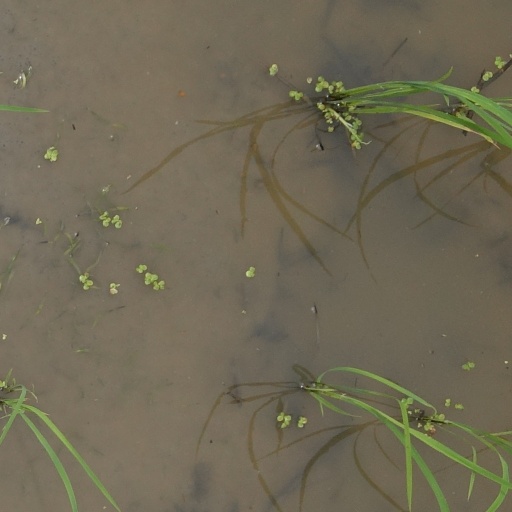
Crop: rice